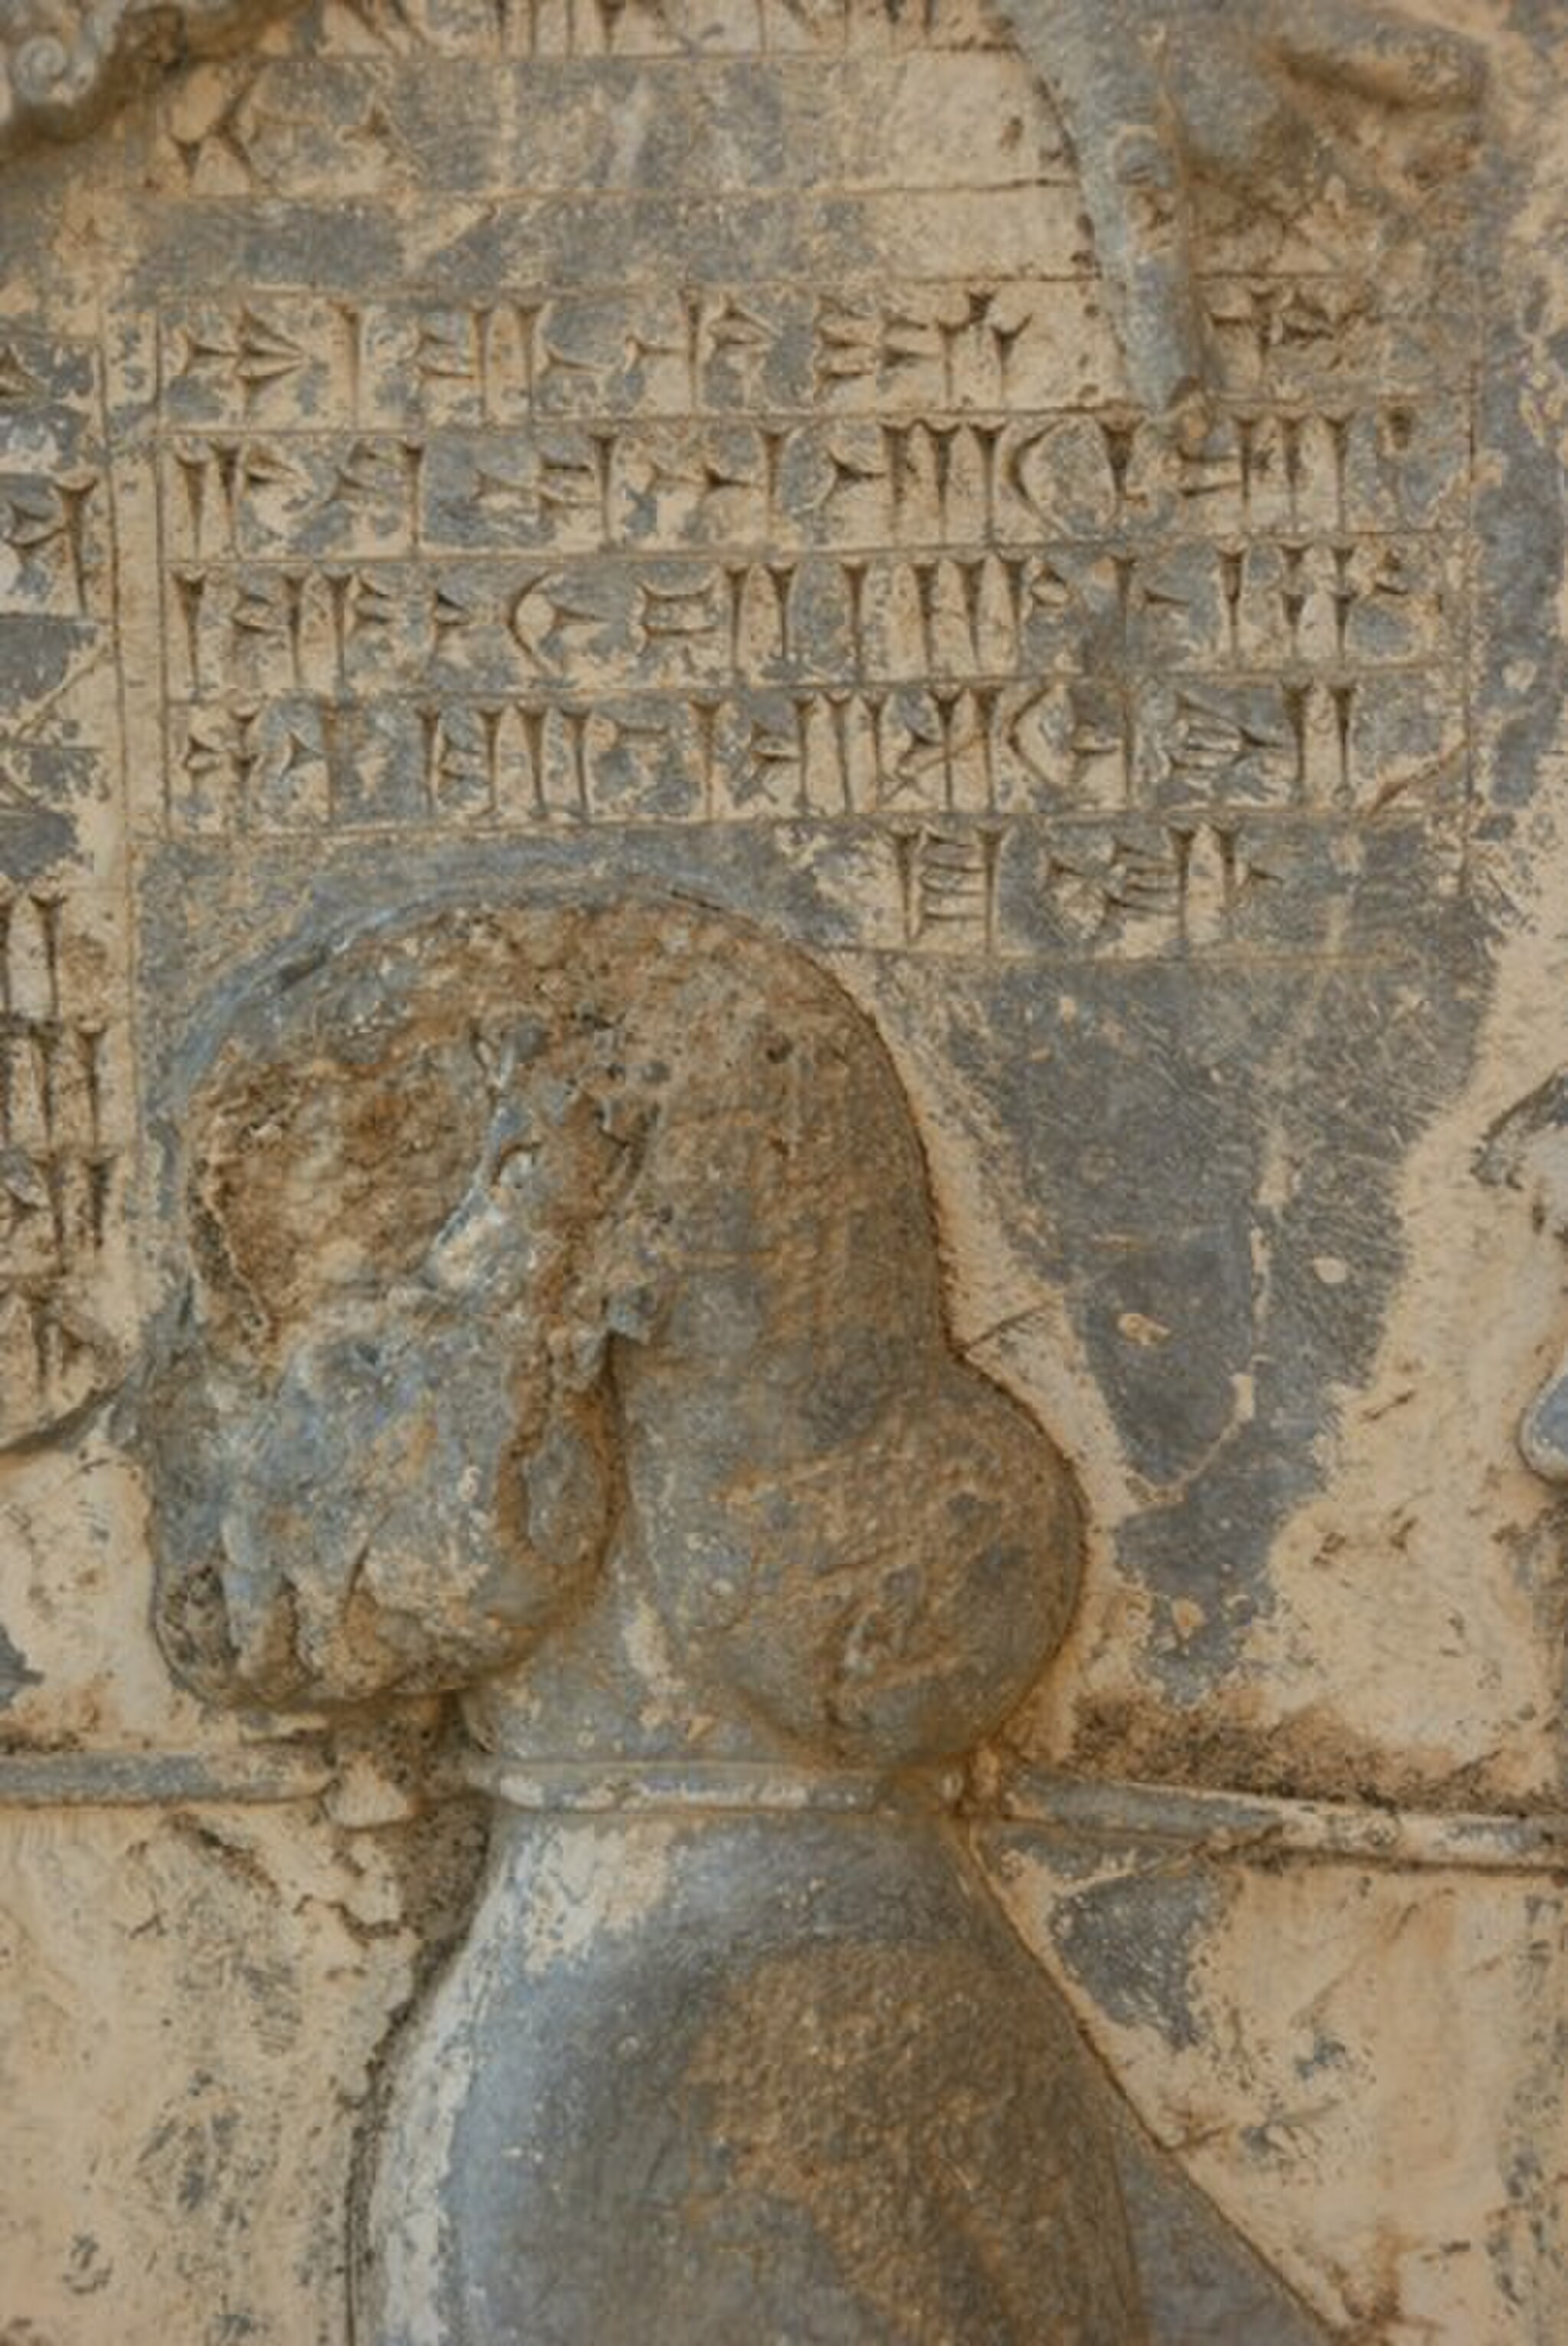
Title: Behistun Relief, Martiya
Description: Behistun Relief, Martiya
Date: 2019-01-12
Categories: CC-Zero, Behistun Inscription